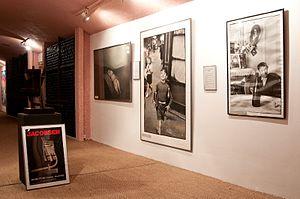
Oeuvres de Henri Cartier-Bresson et Jacobsen